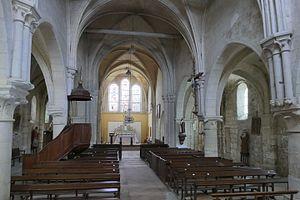
L'église Saint-Denis à Ver-sur-Launette (Oise, Picardie, France).
L'église Saint-Denis est une église catholique paroissiale située à Ver-sur-Launette, dans l'Oise. Son architecture fait preuve d'un certain raffinement, qui témoigne de l'influence du chantier de la cathédrale Notre-Dame de Senlis et de l'inspiration de la cathédrale Notre-Dame de Paris, et reflète les principaux jalons du développement du style gothique. L'édifice se compose d'un vaisseau central de cinq travées, se terminant par un chevet plat éclairé par un triplet, et de deux bas-côtés, qui laissent libre la dernière travée du chœur. Le clocher s'élève au-dessus de l'avant-dernière travée du bas-côté sud, qui abrite de remarquables chapiteaux. Cette travée, ainsi que celle qui lui fait suite à l'est, représentent les parties les plus anciennes de l'église, et datent des années 1160 / 1170. Elles constituaient vraisemblablement le chœur de l'église qui existe à cette époque. Vers 1220, l'église est en grande partie reconstruite, et c'est de cette époque que datent le vaisseau central et les trois premières travées du bas-côté sud. Le chœur montre des frappantes similitudes avec Borest et Ermenonville.